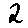
Label: 2